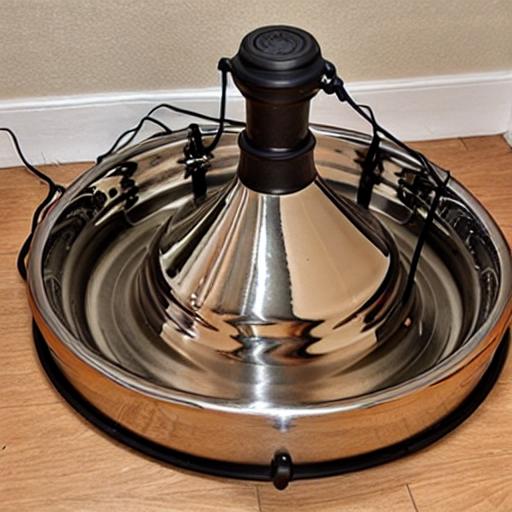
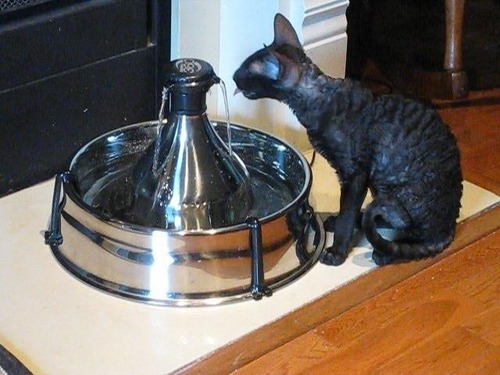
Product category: items_bowl
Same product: no